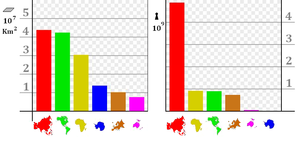
Le mot continent vient du latin continere pour « tenir ensemble », ou continens terra, les « terres continues ». Au sens propre, ce terme désigne une vaste étendue émergée continue du sol à la surface du globe terrestre. Cependant, en géographie, la définition est souvent amendée selon des critères faisant appel à des habitudes historiques et culturelles. On retrouve ainsi certains systèmes de continents qui considèrent l'Europe et l'Asie comme deux continents, alors que l'Eurasie ne forme qu'une étendue de terre.